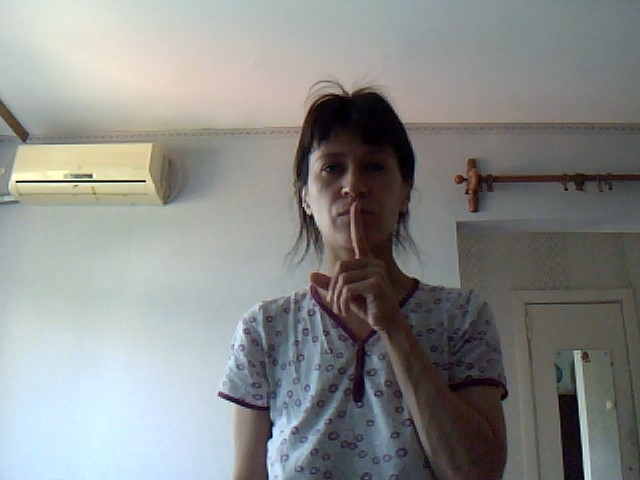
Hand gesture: mute